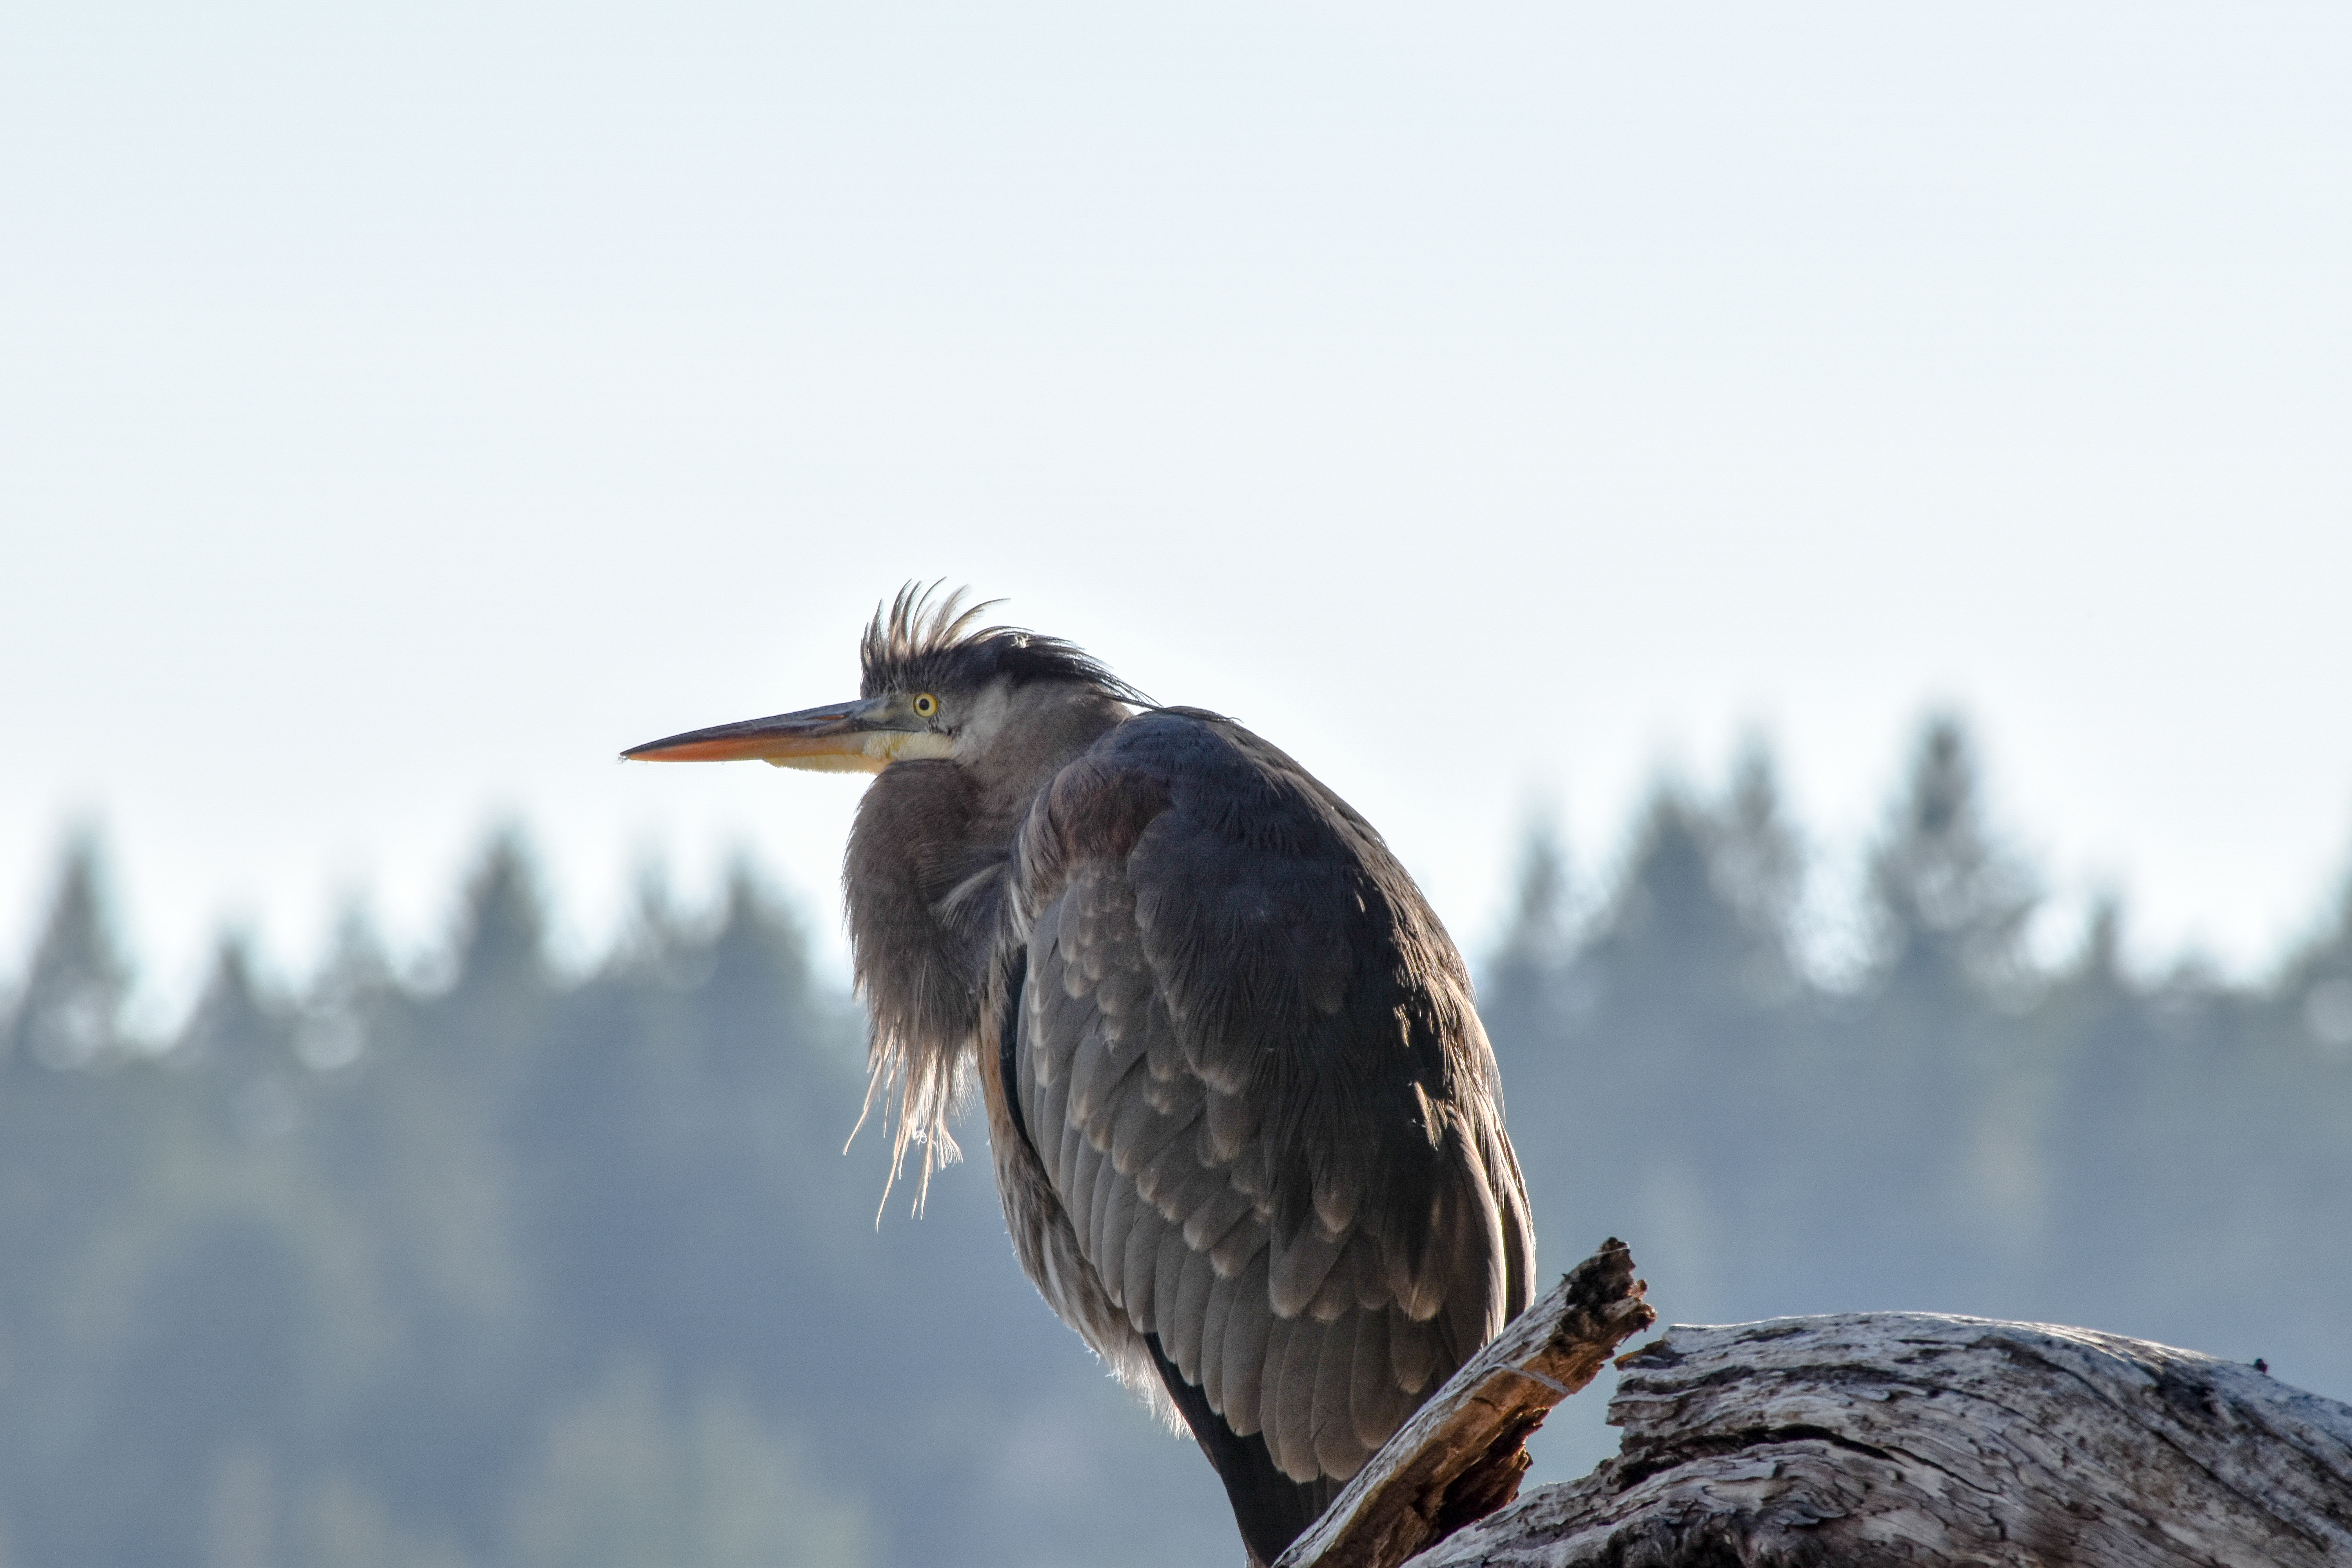
bird, wing, wildlife, beak, fauna, vertebrate, heron